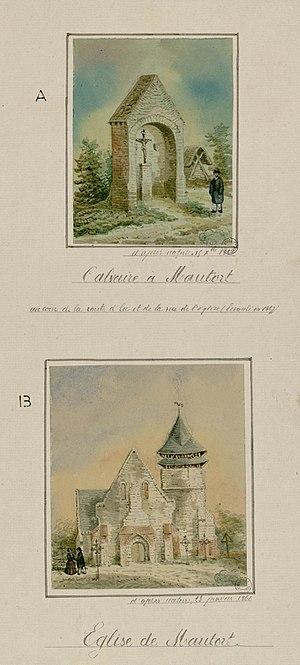
Légende
L'église Saint-Silvin de Mautort est une église catholique romaine située dans le faubourg de Mautort, à l'ouest de la ville d'Abbeville en France, le seul monument de l'époque romane existant aujourd'hui sur le territoire de la capitale du Ponthieu.